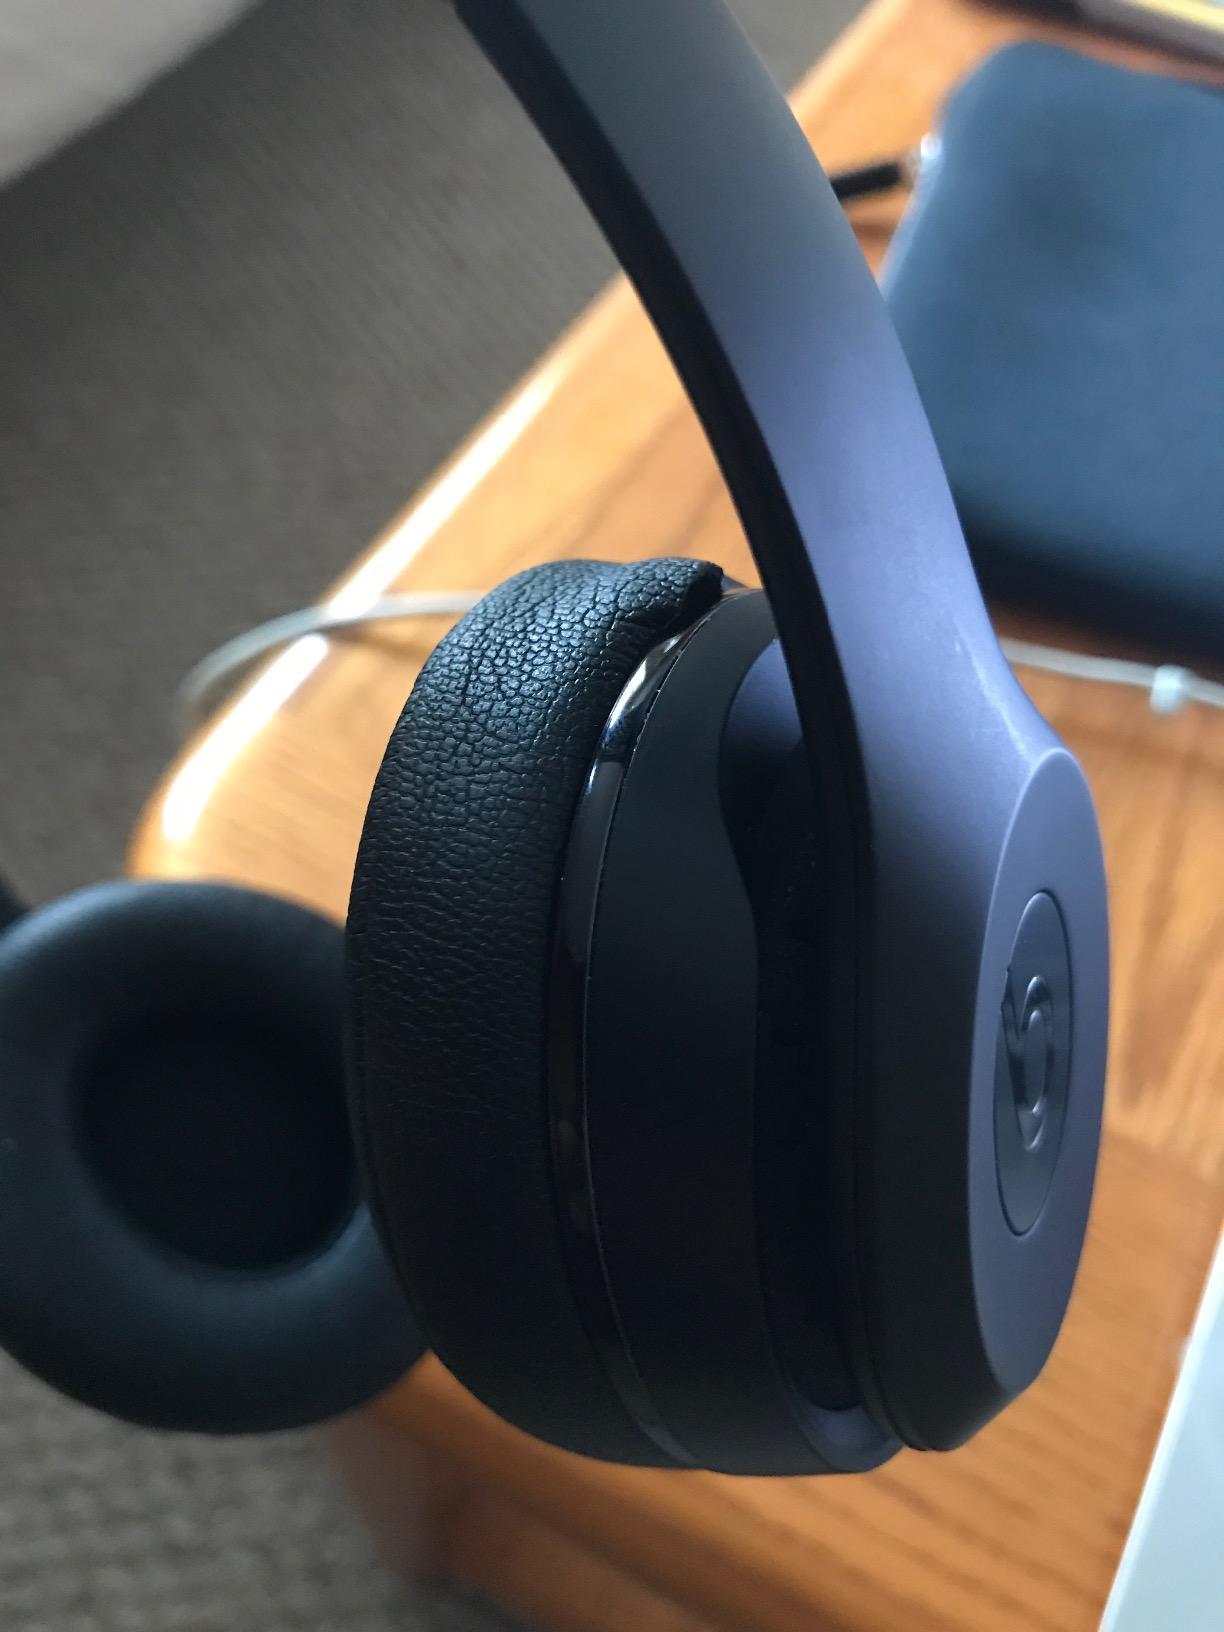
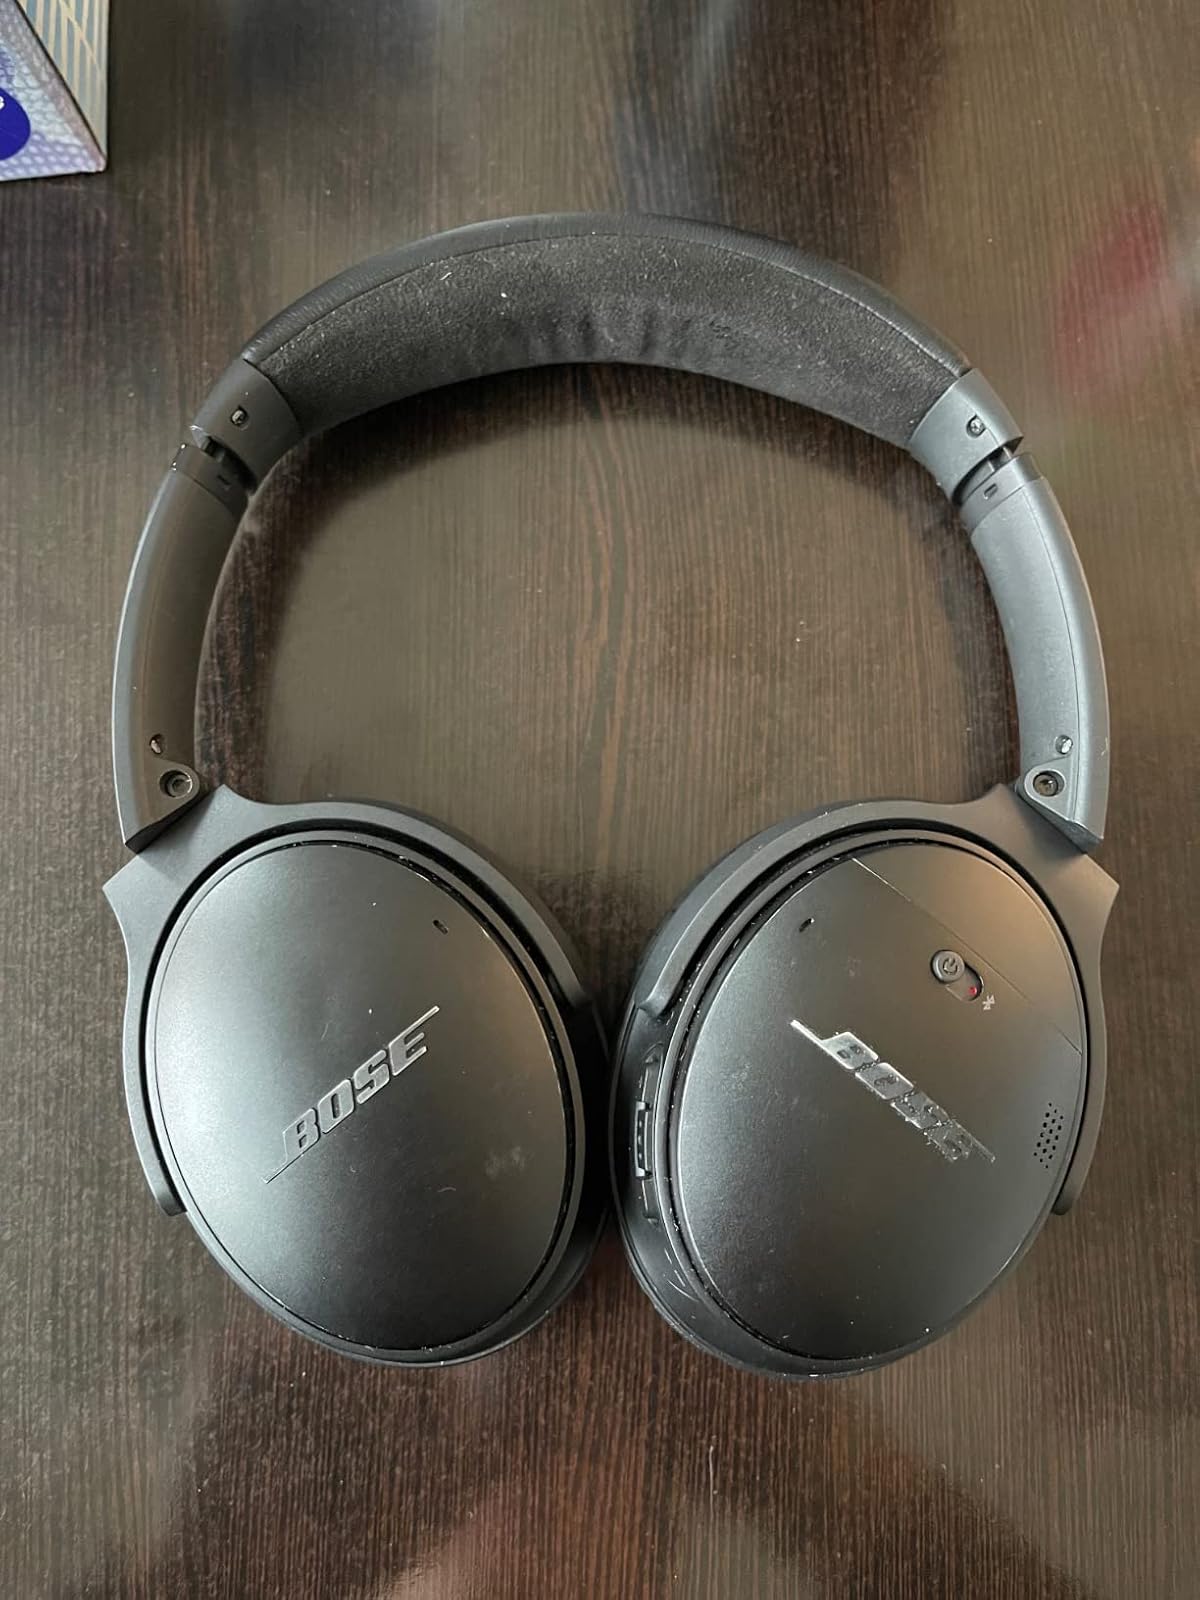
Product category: headphones
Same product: no